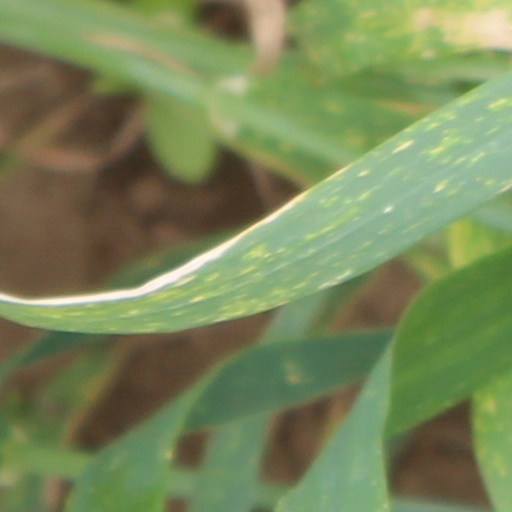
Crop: wheat